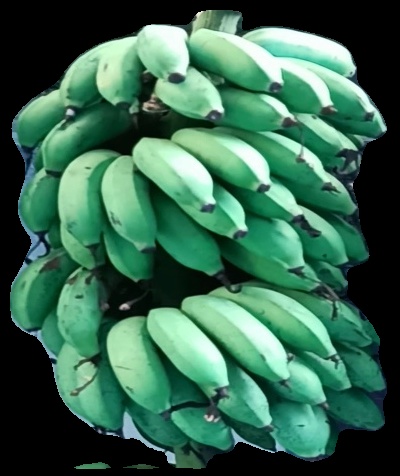
Variety: rasbale
Grade: grade2